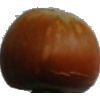
Label: Nut Forest 1